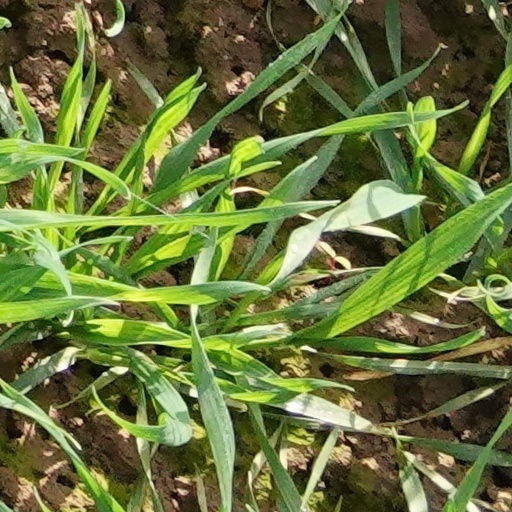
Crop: wheat